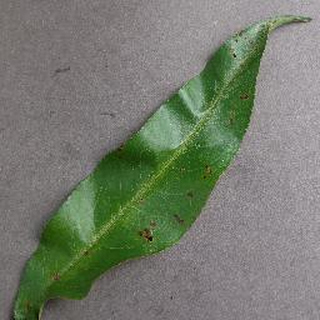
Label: peach_bacterial_spot